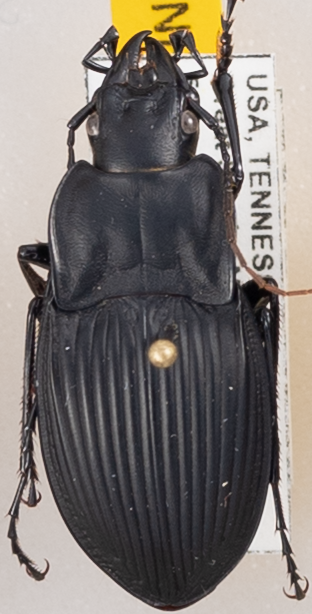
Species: Dicaelus dilatatus sinuatus
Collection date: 2022-05-24
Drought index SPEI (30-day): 0.302
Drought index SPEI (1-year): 0.662
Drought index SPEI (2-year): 1.34